Great Pyramid of Cholula

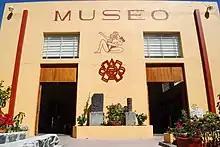
Facade of museum entrance

Building F dates from the next to last building phase of the pyramid, between 500 and 700 AD. It is a stone stairway, consisting of three levels with large taluds facing west. The tableros are decorated with a motif that looks like a woven palm mat. This effect was created by sculpting stones, then placing them like a mosaic. For this reason, the structure is also referred to as the Piedra Laborada (Worked Stone) building. Using stone found from both the taluds and the tableros, the archeologists set about reconstructing this structure, using commercially made cement, leading to the structure being called the Tolteca pyramid, after the brand used. This pyramid has since been criticized for being overly reconstructed. The process yielded a large number of ceramics figurines and vessels, which were studied by Florence Müller and range from the Pre Classic to the Postclassic. It has also lost most of its coloration, with only fragments of red, ochre, white and black remaining. The best conserved fragments are on the first level on the south and north where paint was applied directly onto rock. However, it is still difficult to discern the skulls and snails, because they have severely deteriorated.